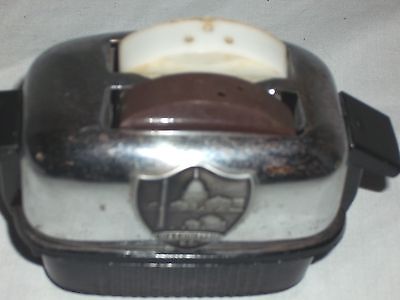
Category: toaster